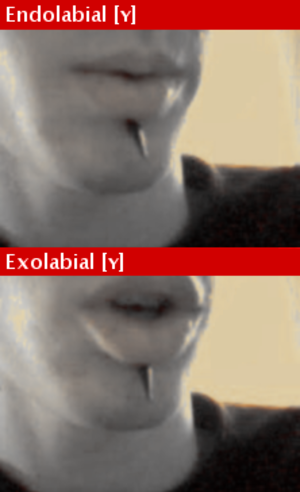
Prononciation des voyelles arrondies endolabiales et exolabiales
En phonétique, la notion d'arrondissement des voyelles s'applique à la forme plus ou moins ronde prise par les lèvres lors de l'articulation d'une voyelle. Pour prononcer une voyelle arrondie, les lèvres forment une ouverture circulaire, alors que les voyelles non arrondies sont prononcées les lèvres relâchées.